Naya Rivera

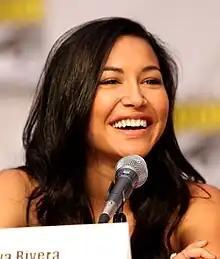
Rivera at the 2010 San Diego Comic-Con

Naya Marie Rivera (January 12, 1987July 8, 2020) was an American actress, singer, and model recognized for her work on the popular musical comedy-drama series "Glee".